Toufik el-Hibri

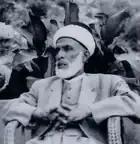
Toufik El Hibri

Sheikh Toufik El Hibri, (1869–1954) was one of the primary founders of the Scout movement in Lebanon, as well as one of the earliest promoters of the Scouting movement in the Arab world, while much of the region was still within the Ottoman Empire. He was born in "Harat Eljourah" (حارة الجورة) neighborhood of central Beirut. He died in Beirut on 7 October 1954.